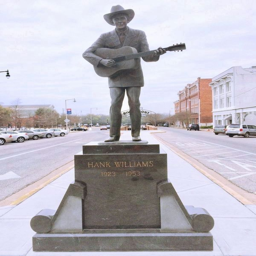
this statue is located in front .